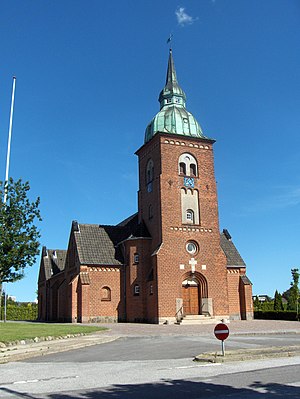
Vejgaard Sogn
Vejgaard Kirke i Aalborg
Vejgaard Sogn er et sogn i Aalborg Budolfi Provsti. Sognet ligger i Aalborg Kommune; indtil Kommunalreformen i 1970 lå det i Fleskum Herred. I Vejgaard Sogn ligger Vejgaard Kirke.